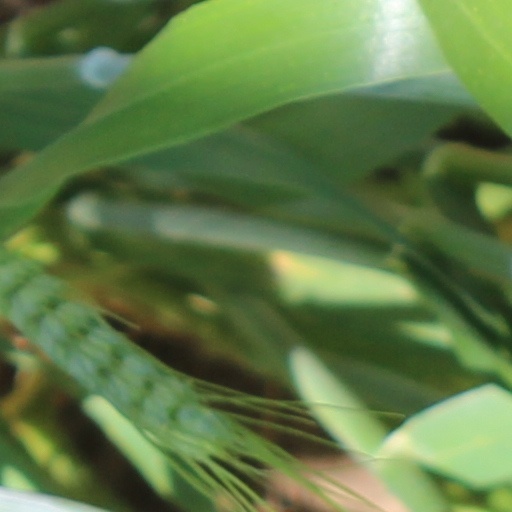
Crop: wheat